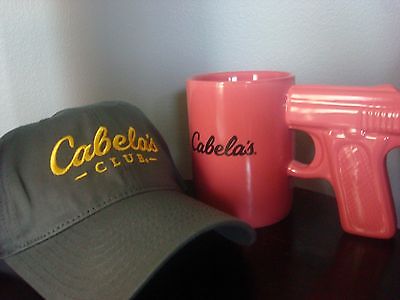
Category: mug